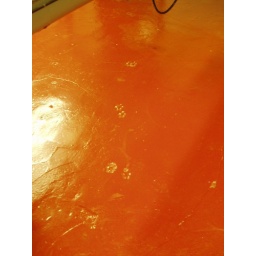
It's hard to see but this is a photo of dog prints in the concrete floor